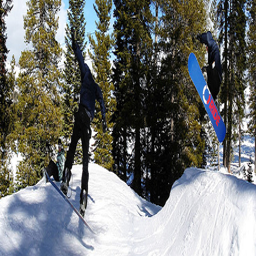
A person riding a snowboard across a snow covered forest.
A man doing a trick on a snowboard on a hill.
The two people are snow boarding on snow slopes.
Two people riding snowboards on snow covered slopes, and doing tricks on the boards.
a man is riding a snowboard on a hill